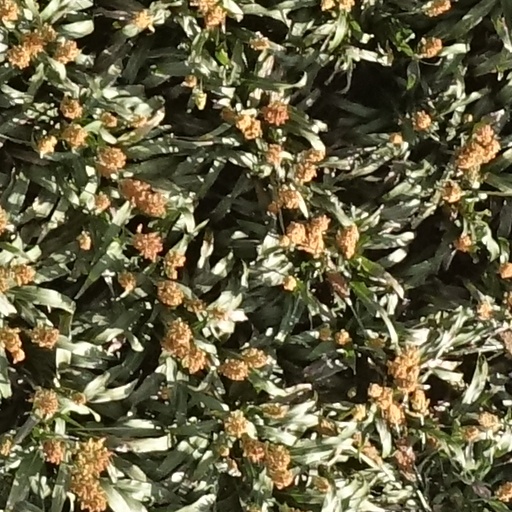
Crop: sorghum